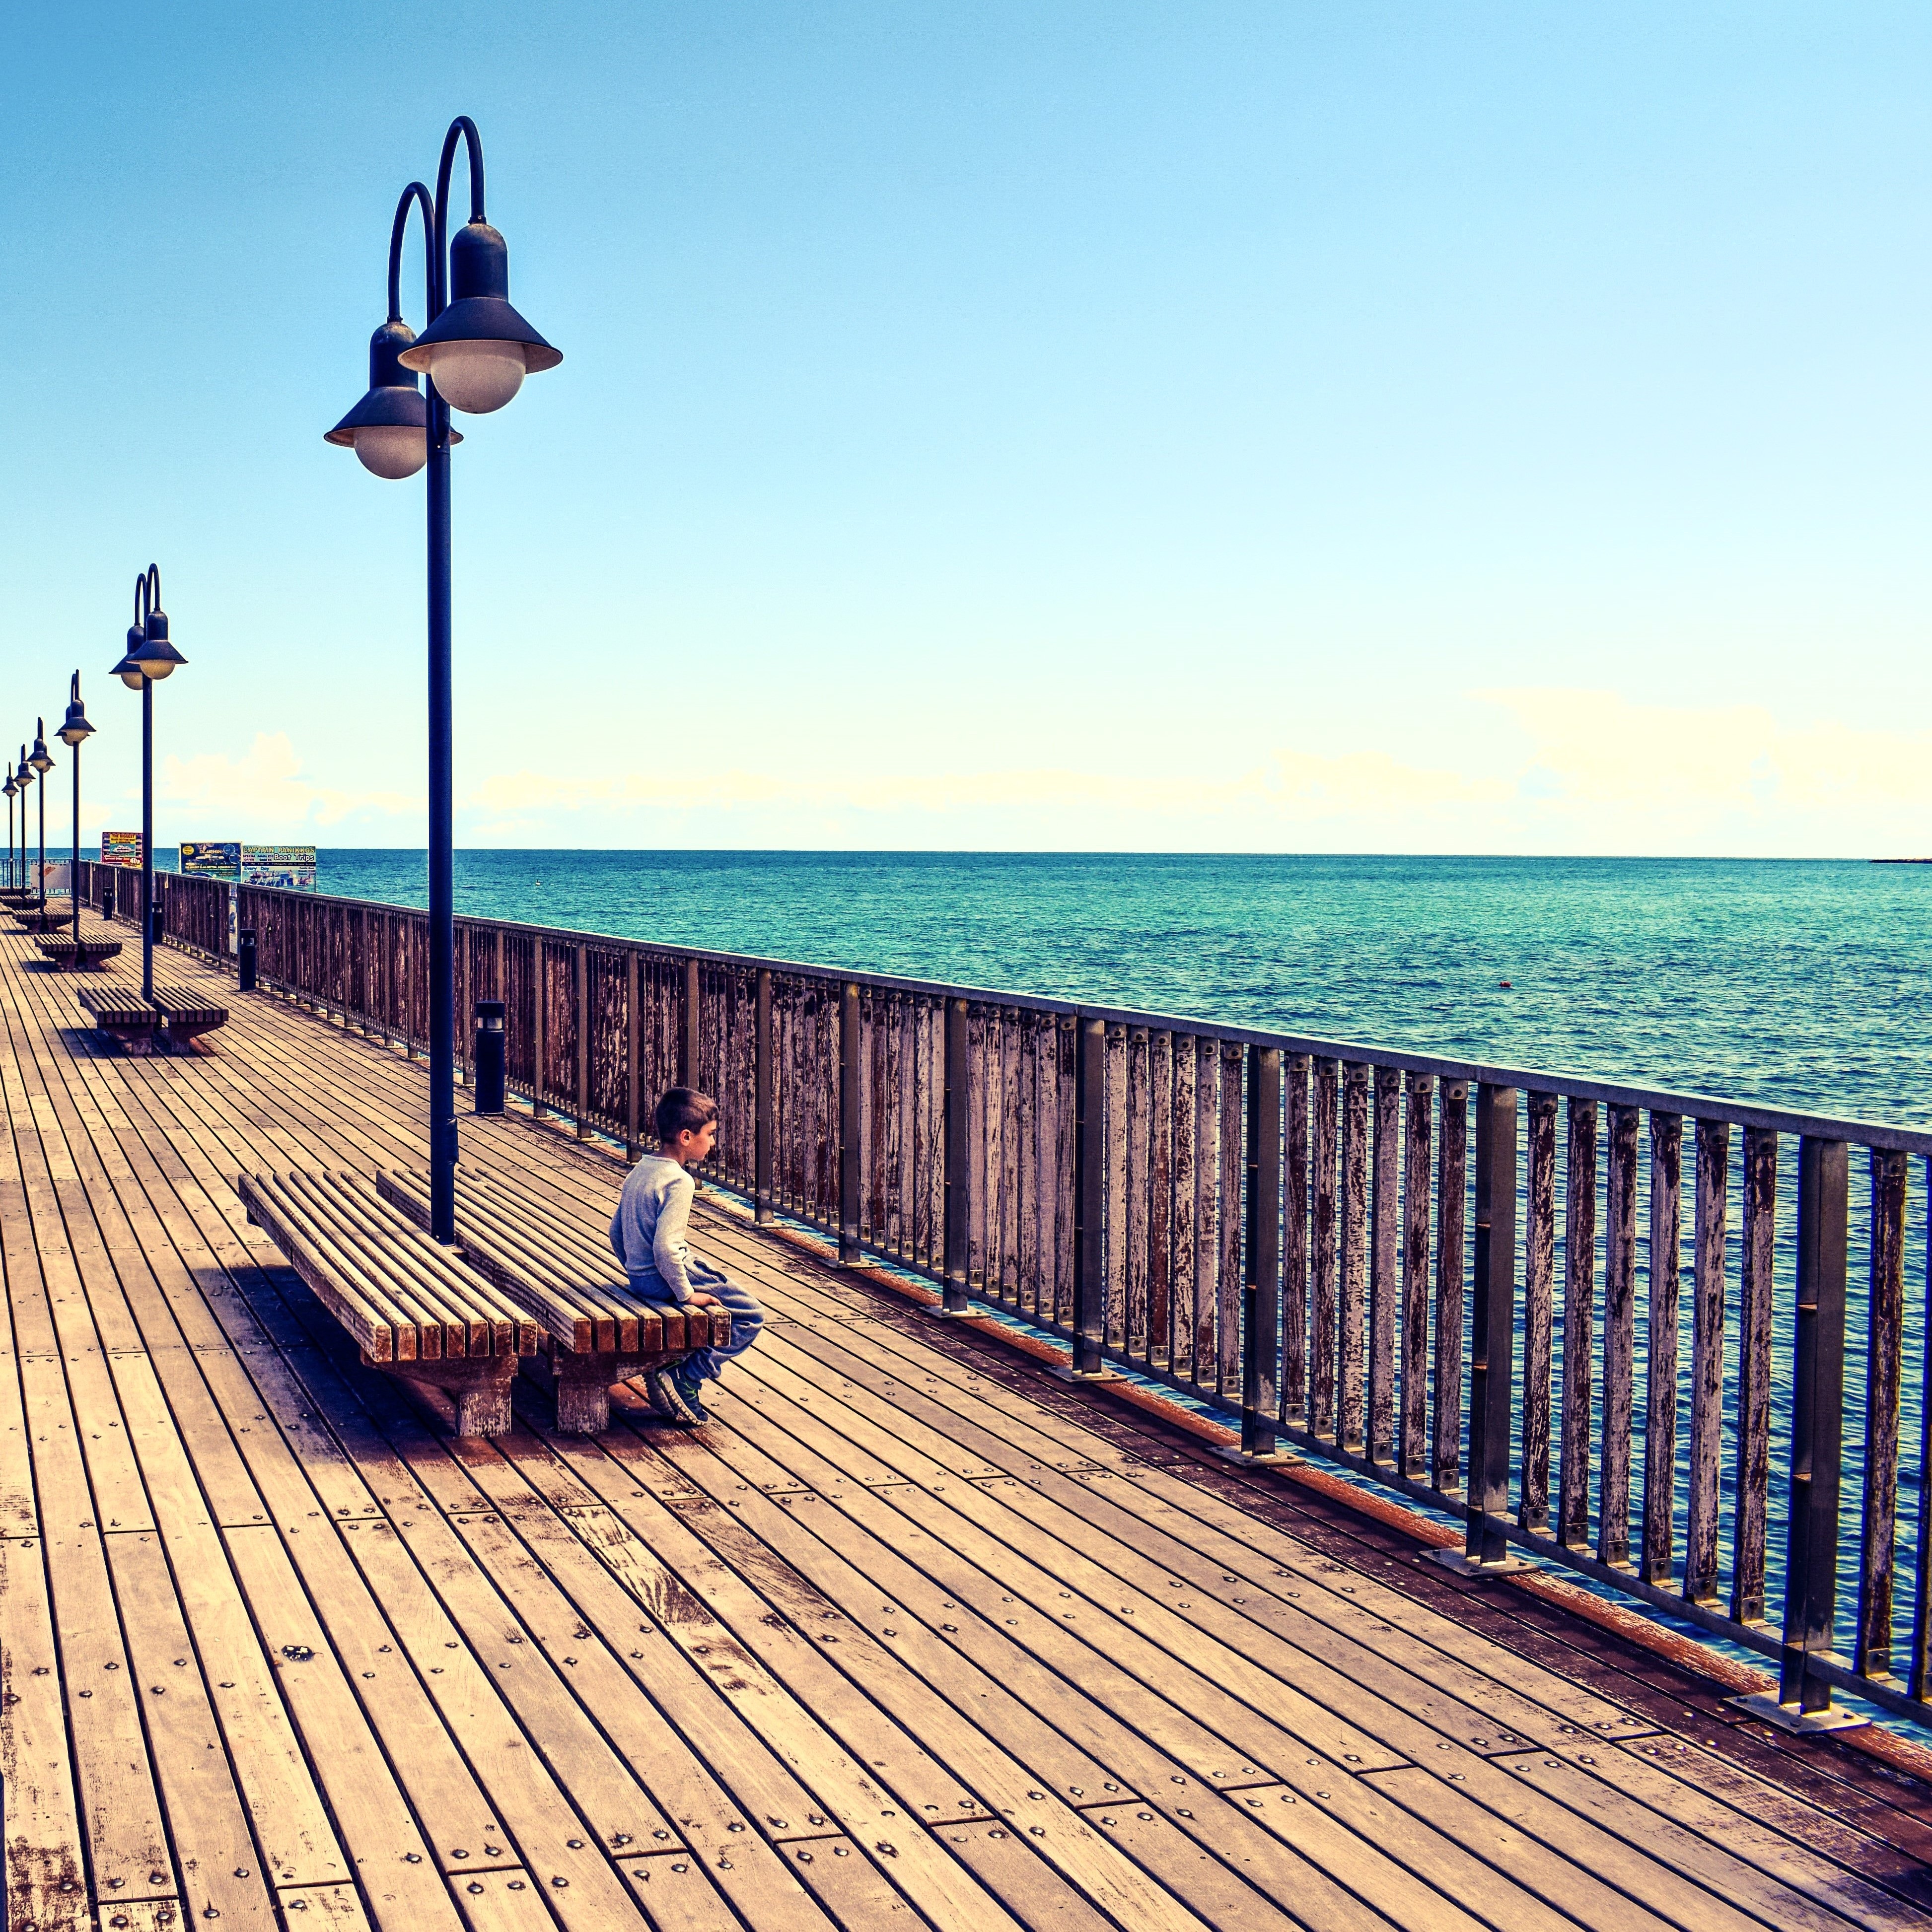
beach, sea, coast, ocean, horizon, dock, boardwalk, wood, shore, boy, kid, pier, walkway, vacation, contemplate, bay, blue, body of water, wooden